Ytre Arna Church

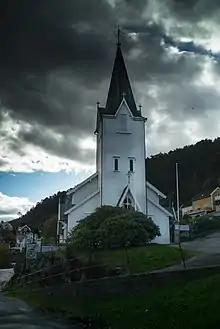
View of the church

The village of Ytre Arna had significant population growth starting in the middle of the 19th century when a factory was built in the village. Permission to build a church in Ytre Arna was granted by Royal Decree on 22 May 1897. The designs of the church were drawn by the architect Schak Bull, and the main builder was Peter Gabrielsen from Spjutøy in Lindås. The construction of the church was funded by the owner of the local factory, Jürgen Jebsen. The new church was completed in 1899 and it was consecrated on 5 November 1899. In 1949, the interior underwent a significant renovation led by architect Ole Landmark.